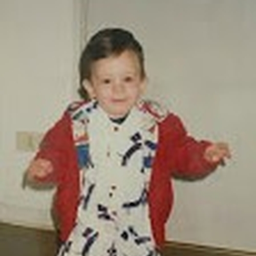
picture of person as a baby